Hyperdimension Neptunia U: Action Unleashed

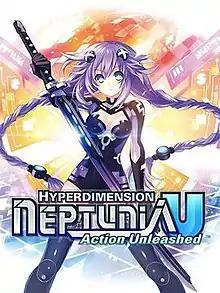
European cover art

is a hack and slash video game developed by Compile Heart and Tamsoft and published by Idea Factory International. As a spin-off title in the "Hyperdimension Neptunia" game series, it was announced by Compile Heart at the 2014 Dengeki Stage Event when the game was being created by Tamsoft who is known for their work with the "Senran Kagura" and "Onechanbara" games. The game was released in Japan on August 28, 2014, and in North America and the PAL region in May 2015 for the PlayStation Vita.